Cape Gyōbumi

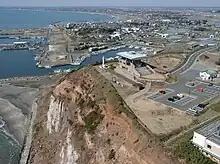
Iioka Lighthouse and "Hikari to Kaze" Observatory

The fishing port and buildings at the base of Cape Gyōbu saw major damage as a result of the 2011 Tōhoku earthquake and tsunami. The base of the cape was inundated by a tsunami, and a strong whirlpool developed in the inlet. Numerous ships, vehicles, and structures were damaged around Cape Gyōbu. In all, 7 people died, and 4 people were missing in the Iioka area as a result of the tsunami.